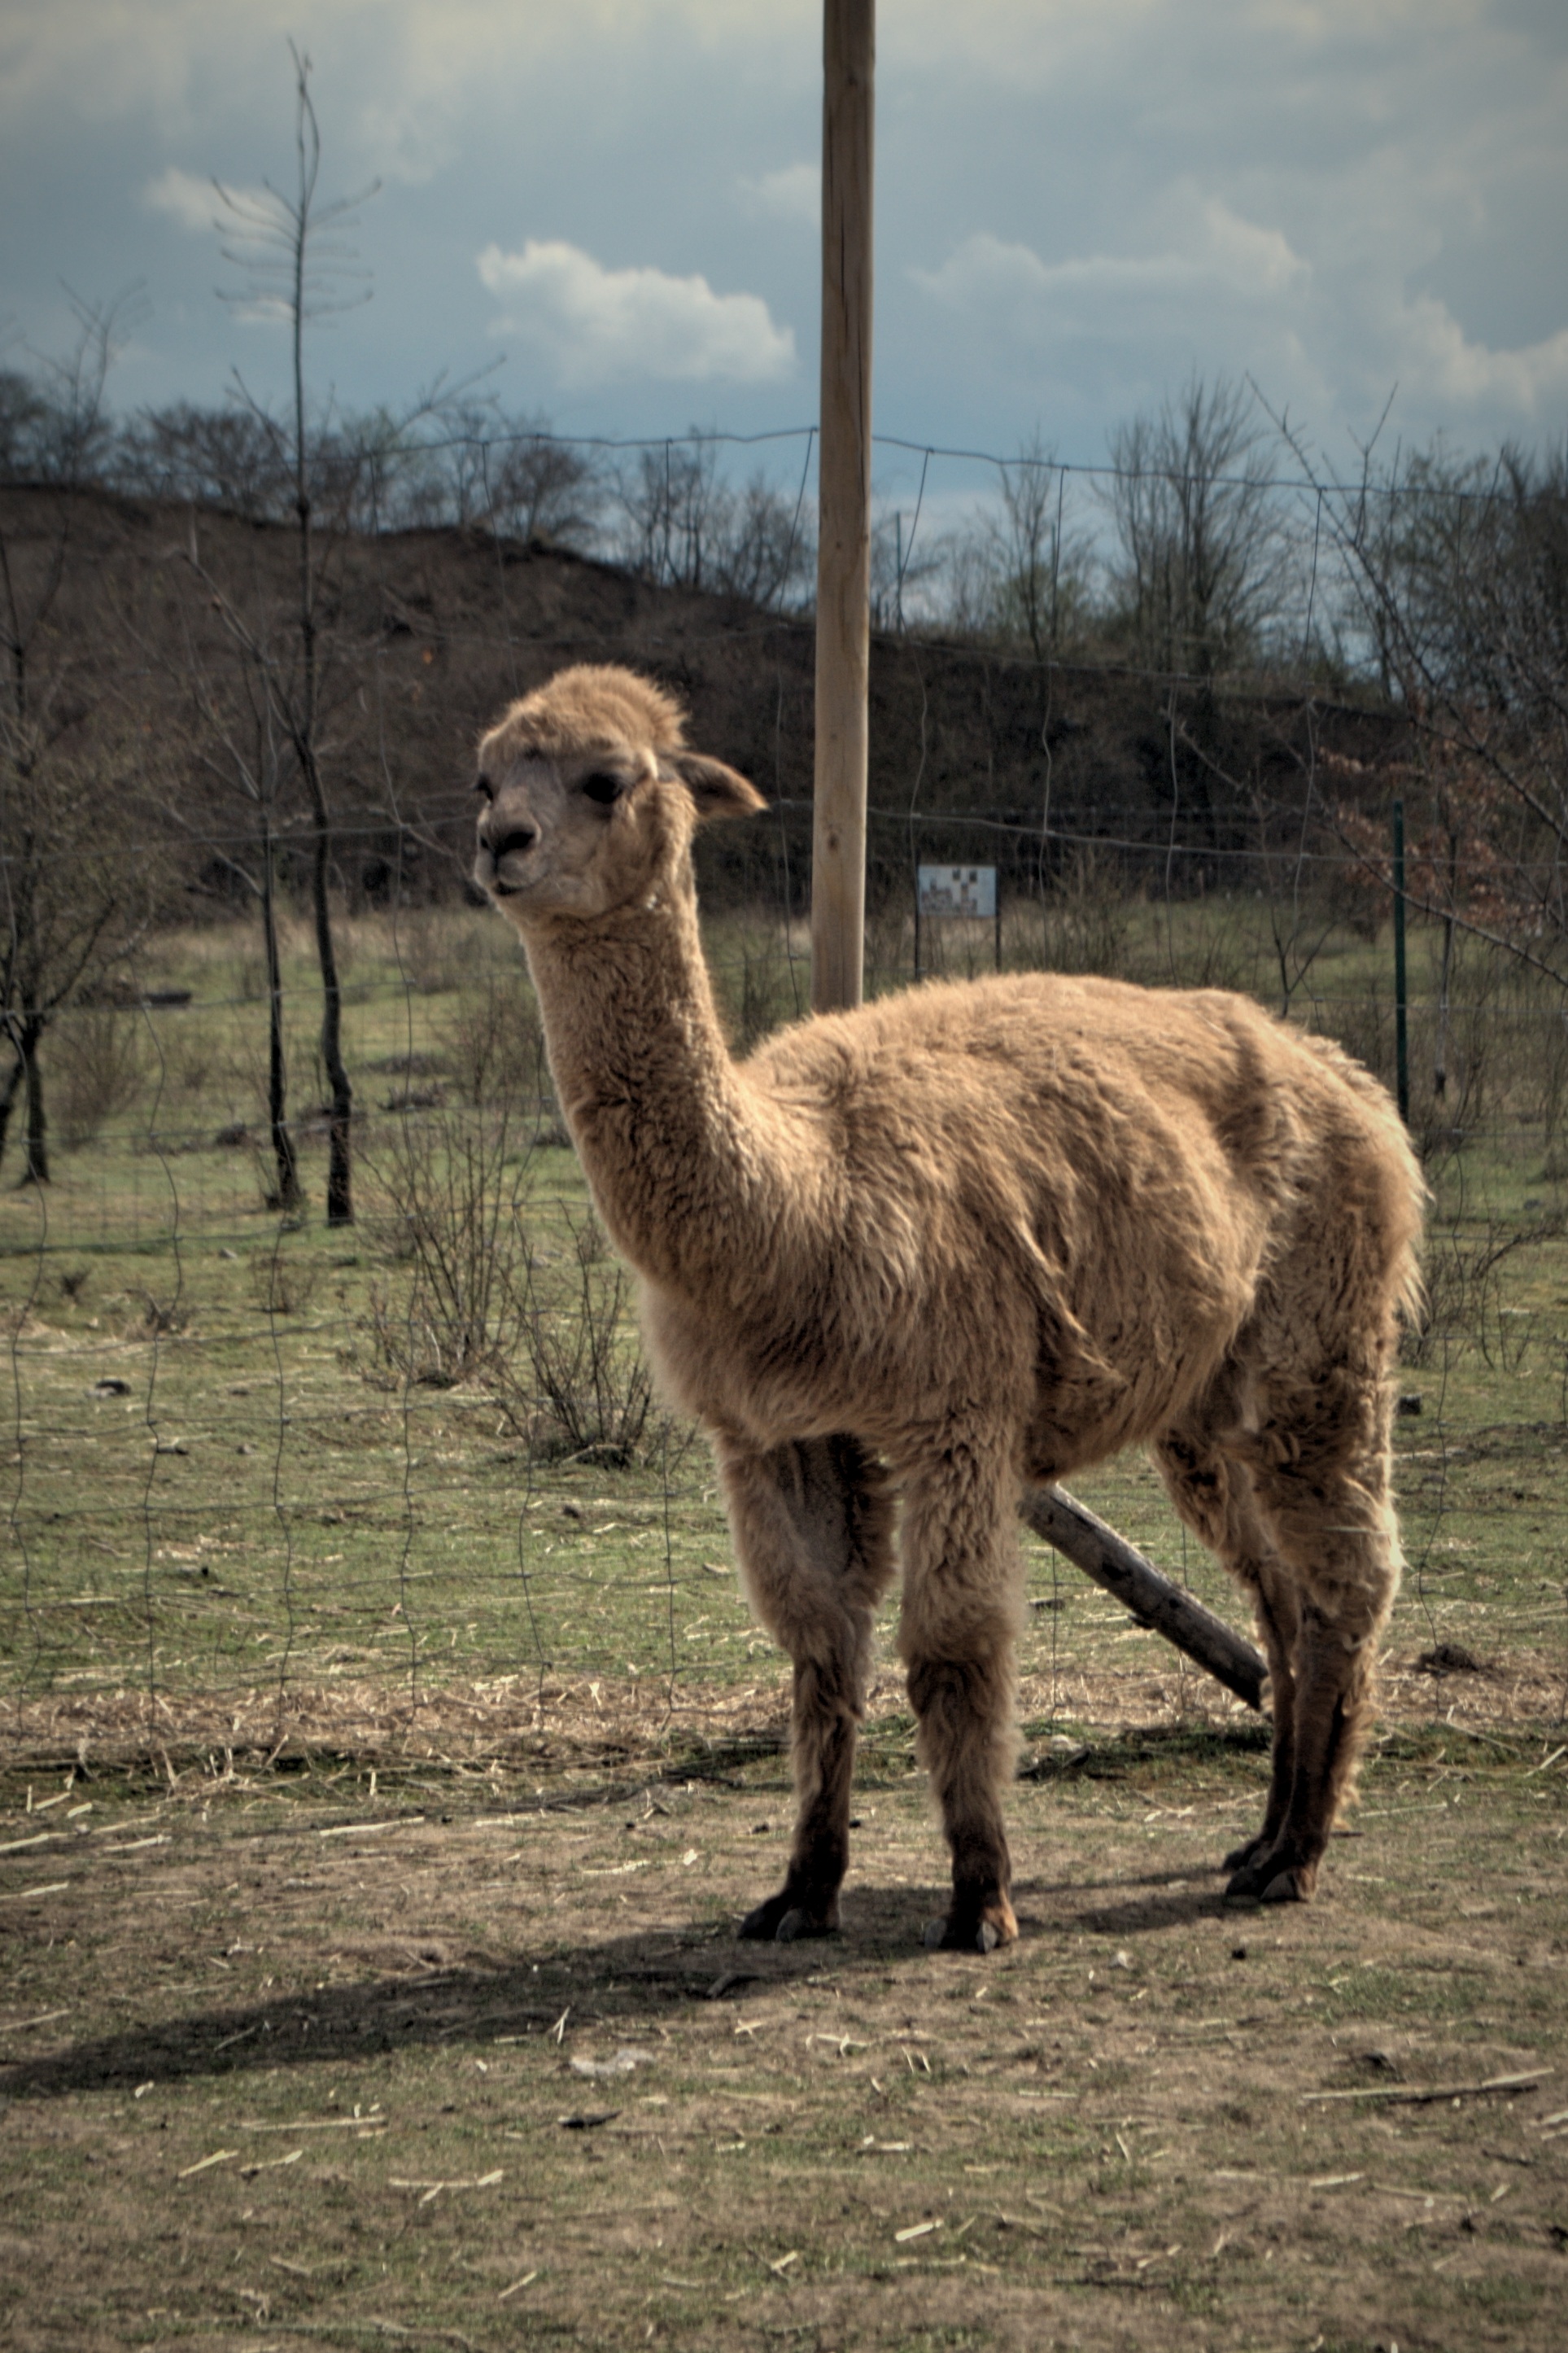
grass, animal, summer, wildlife, zoo, camel, mammal, fauna, llama, alpaca, lama, vertebrate, quarry, vicuna, guanaco, camel like mammal, arabian camel